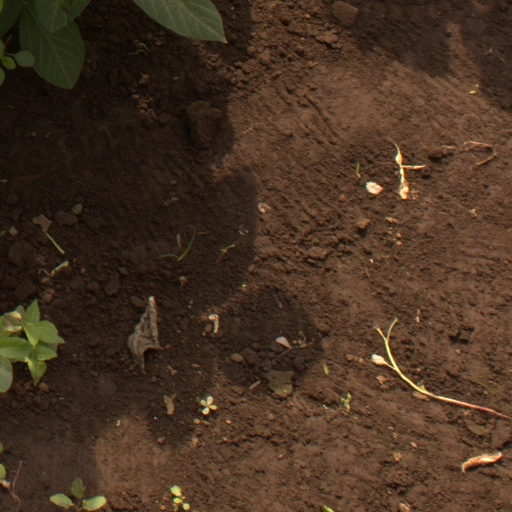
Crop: soybean